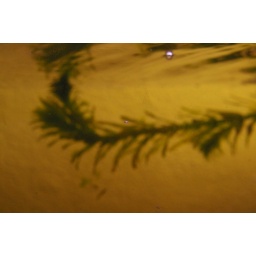
that little white speck in the middle is a baby fish